List of populated places in Osmaniye Province

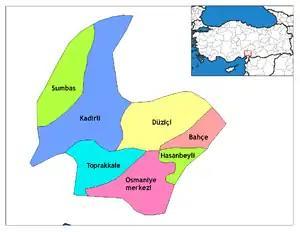
Osmaniye Province

Below is the list of populated places in Osmaniye Province, Turkey by the districts. In the following lists first place in each list is the administrative center of the district.